Roswell F. Cottrell

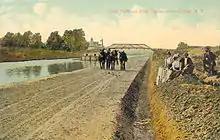
Erie Canal Tow Path at Utica north of Brookfield.

Roswell, at 19 years of age, accompanied his parents to Mill Grove. They travelled much of the way on the then newly constructed Erie Canal. Roswell helped drive the team of horses along the towpath. At Mill Grove, Roswell married Catherine Harvey. He taught in the public schools for ten years.